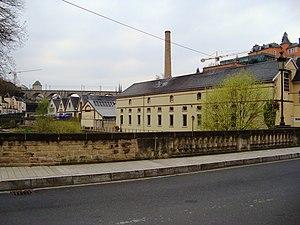
Vue sur l'ancienne brasserie de Mousel.
Clausen est l'un des 24 quartiers de Luxembourg-ville.